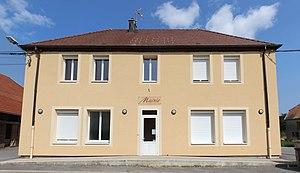
Mairie de Saizenay.
Saizenay est une commune française située dans le département du Jura en région Bourgogne-Franche-Comté.